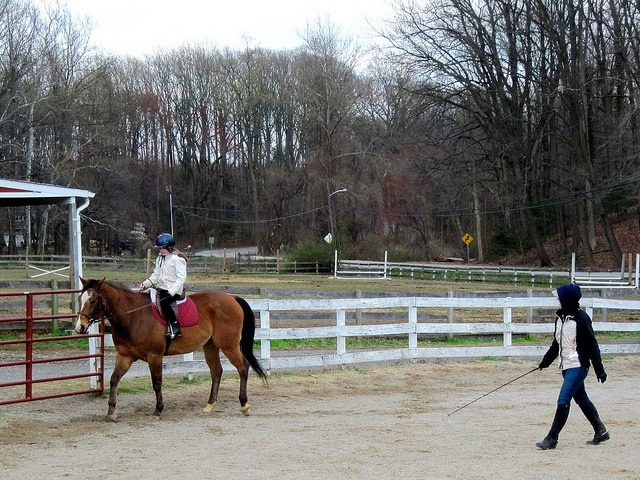
A person riding a brown horse next to a white fence.
A person rides a horse while another person looks on.
a woman leads a horse while a person is riding it
A girl is training another girl on a horse.
female riding a brown horse while another female walk beside.